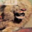
Label: lion